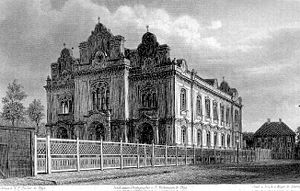
Rigas korale synagoge
Rigas korale synagoge
Rigas korale synagoge var frem til den 4. juli 1941 den største synagoge i Riga, etableret i 1871 og beliggende på hjørnet af Gogoļa og Dzirnava iela. Synagogens projektering blev påbegyndt 1868 og bygningen stod færdig 1871. Arkitekturen bestod af flere forskellige stile, dog var den dominerende stil nyrenæssance. For at overholde traditioner blev et rituelt badehus opført ved siden af synagogen, en såkaldt mikva. Synagogen var berømt i hele byen for sine kantorer og kor. Der var også repræsentanter til stede for den kristne tro til de jødiske højtider for at lytte til kantorerne og korene.